Yrma Lydya

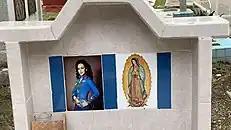
Photograph of Yrma Lydya placed on her tombstone. To one side is an image of the Virgin of Guadalupe (right).

Yrma Lydya Gamboa Jiménez (17 September 1999 – 23 June 2022) was a Mexican singer who specialised in bolero music.